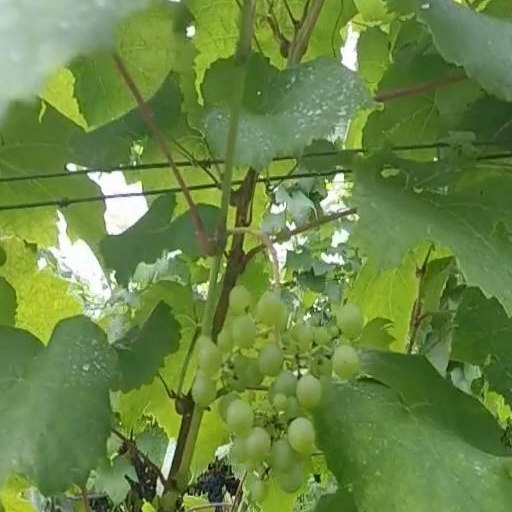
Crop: grape